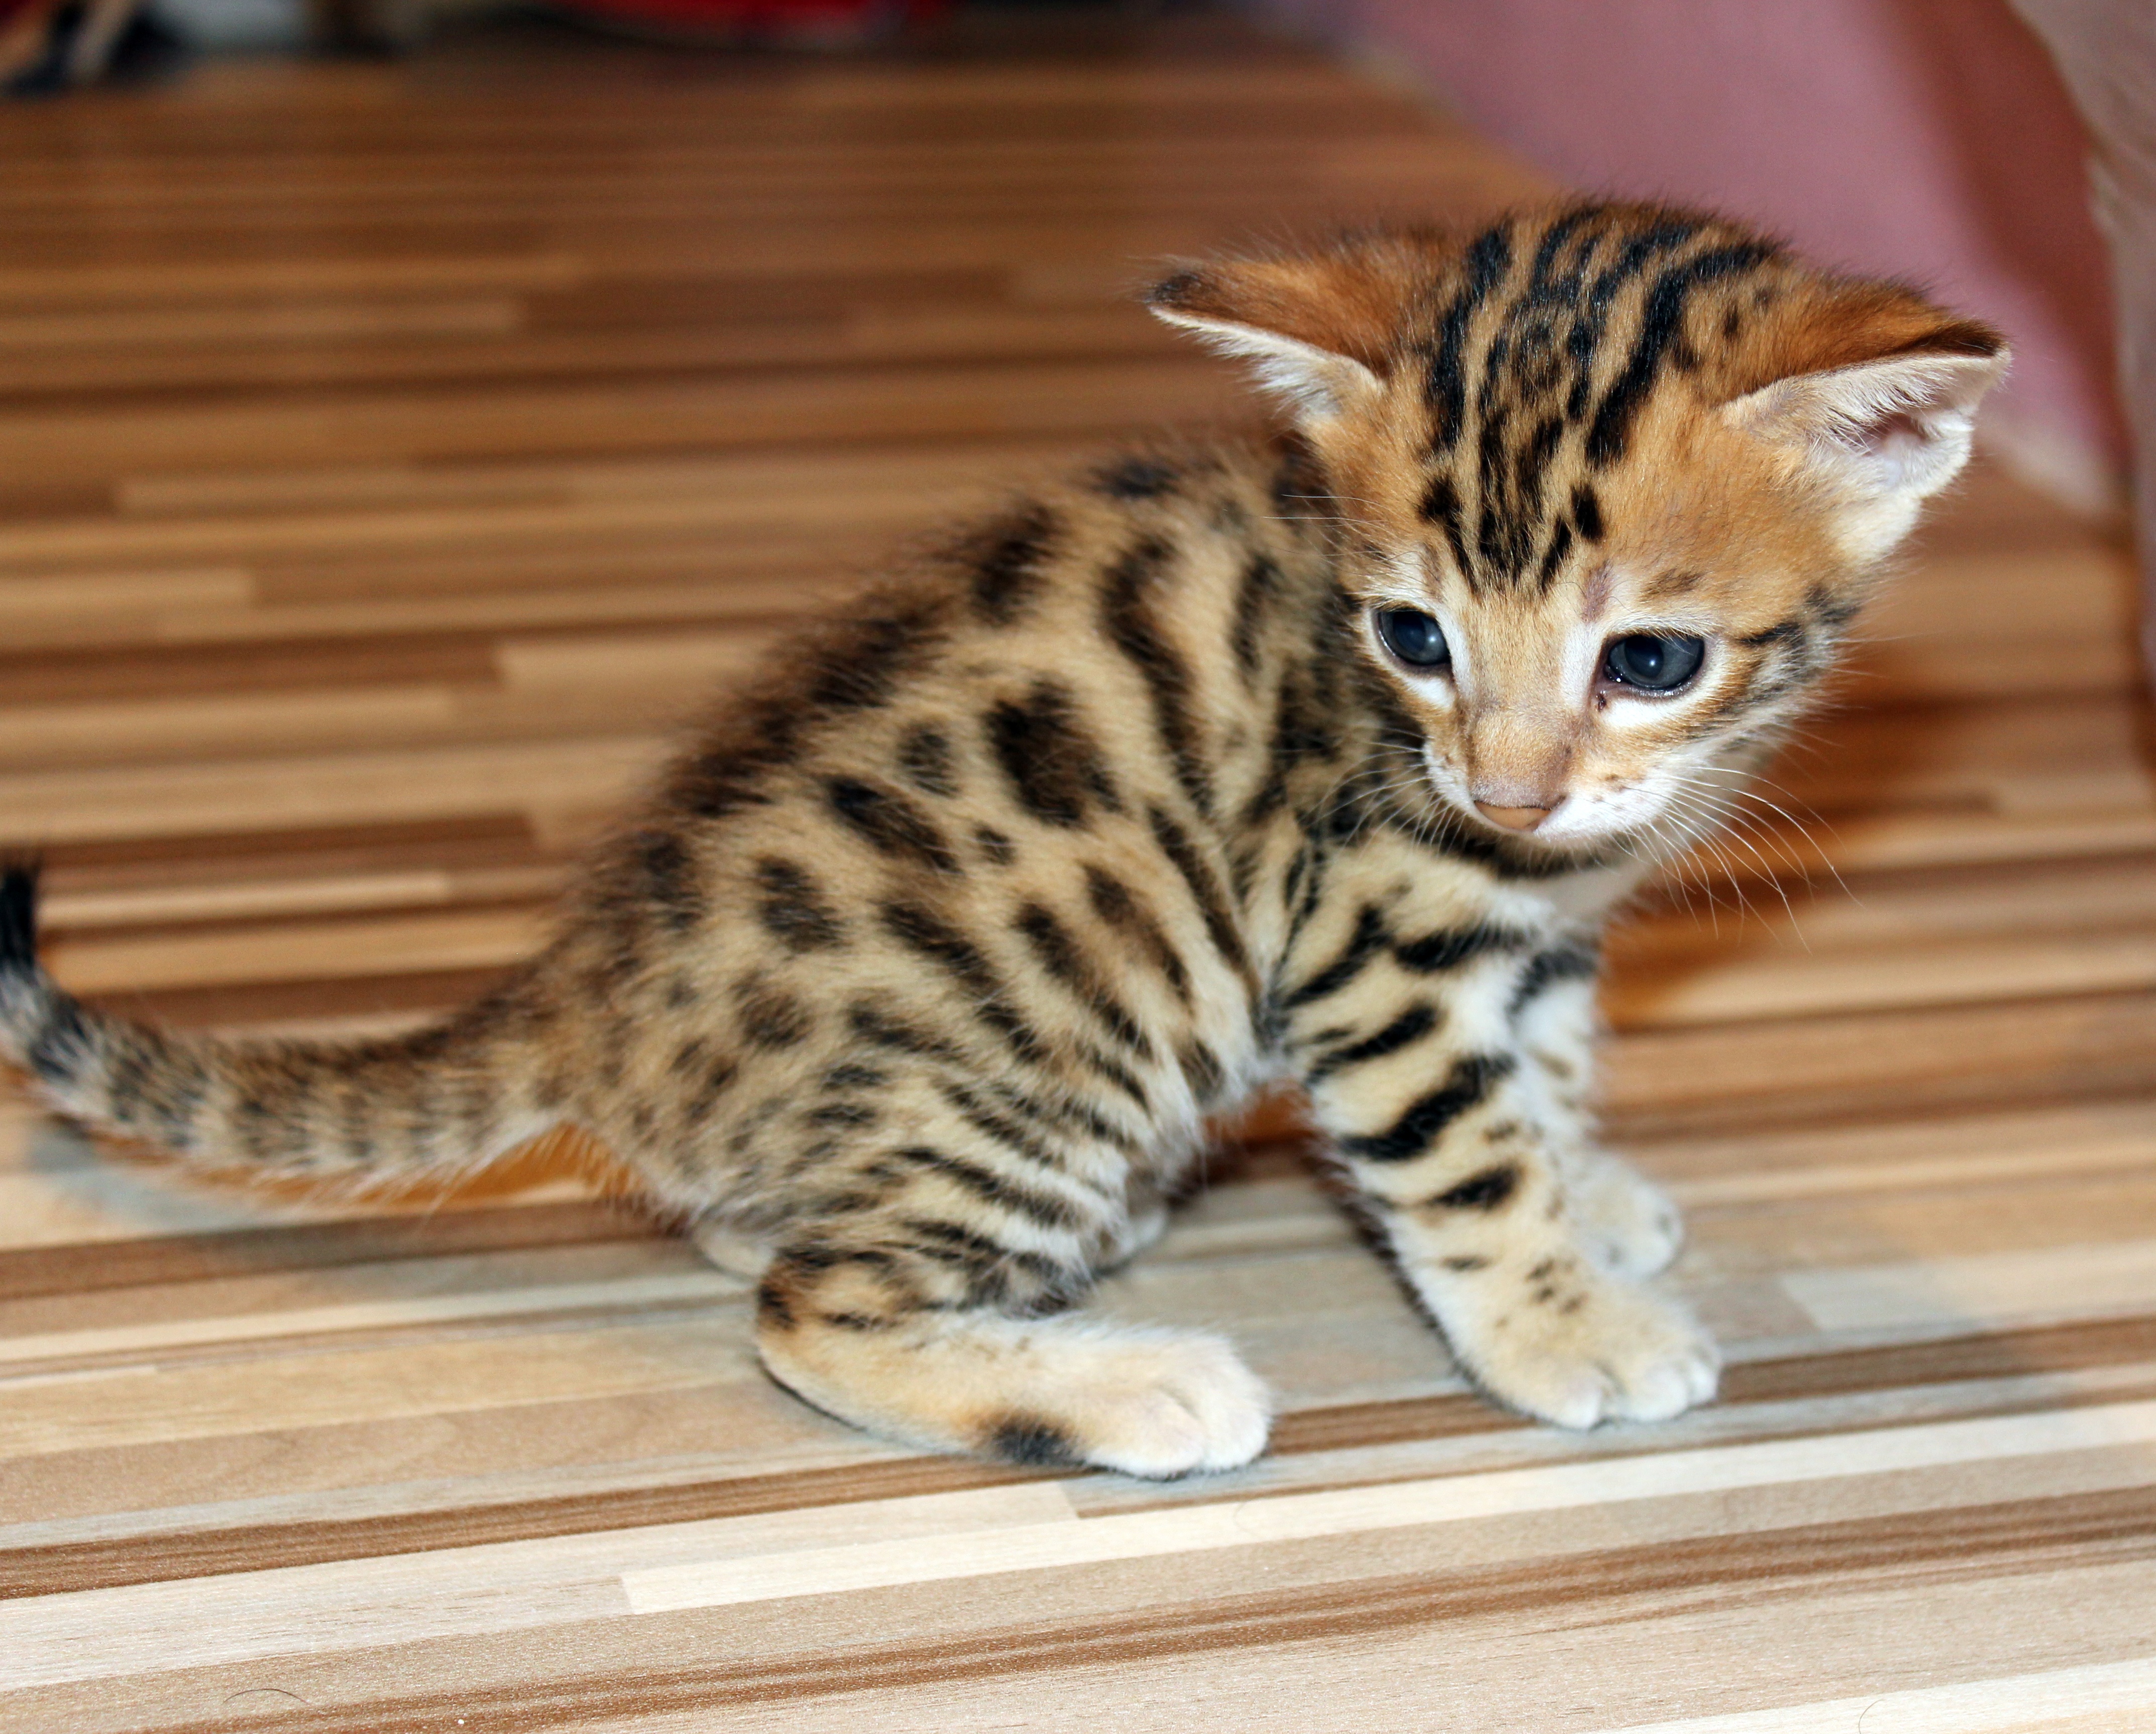
pet, kitten, cat, mammal, fauna, whiskers, savannah, vertebrate, ocelot, bengal, european shorthair, bengal kitten, small to medium sized cats, cat like mammal, domestic short haired cat, pixie bob, american shorthair, rusty spotted cat, ocicat, toyger